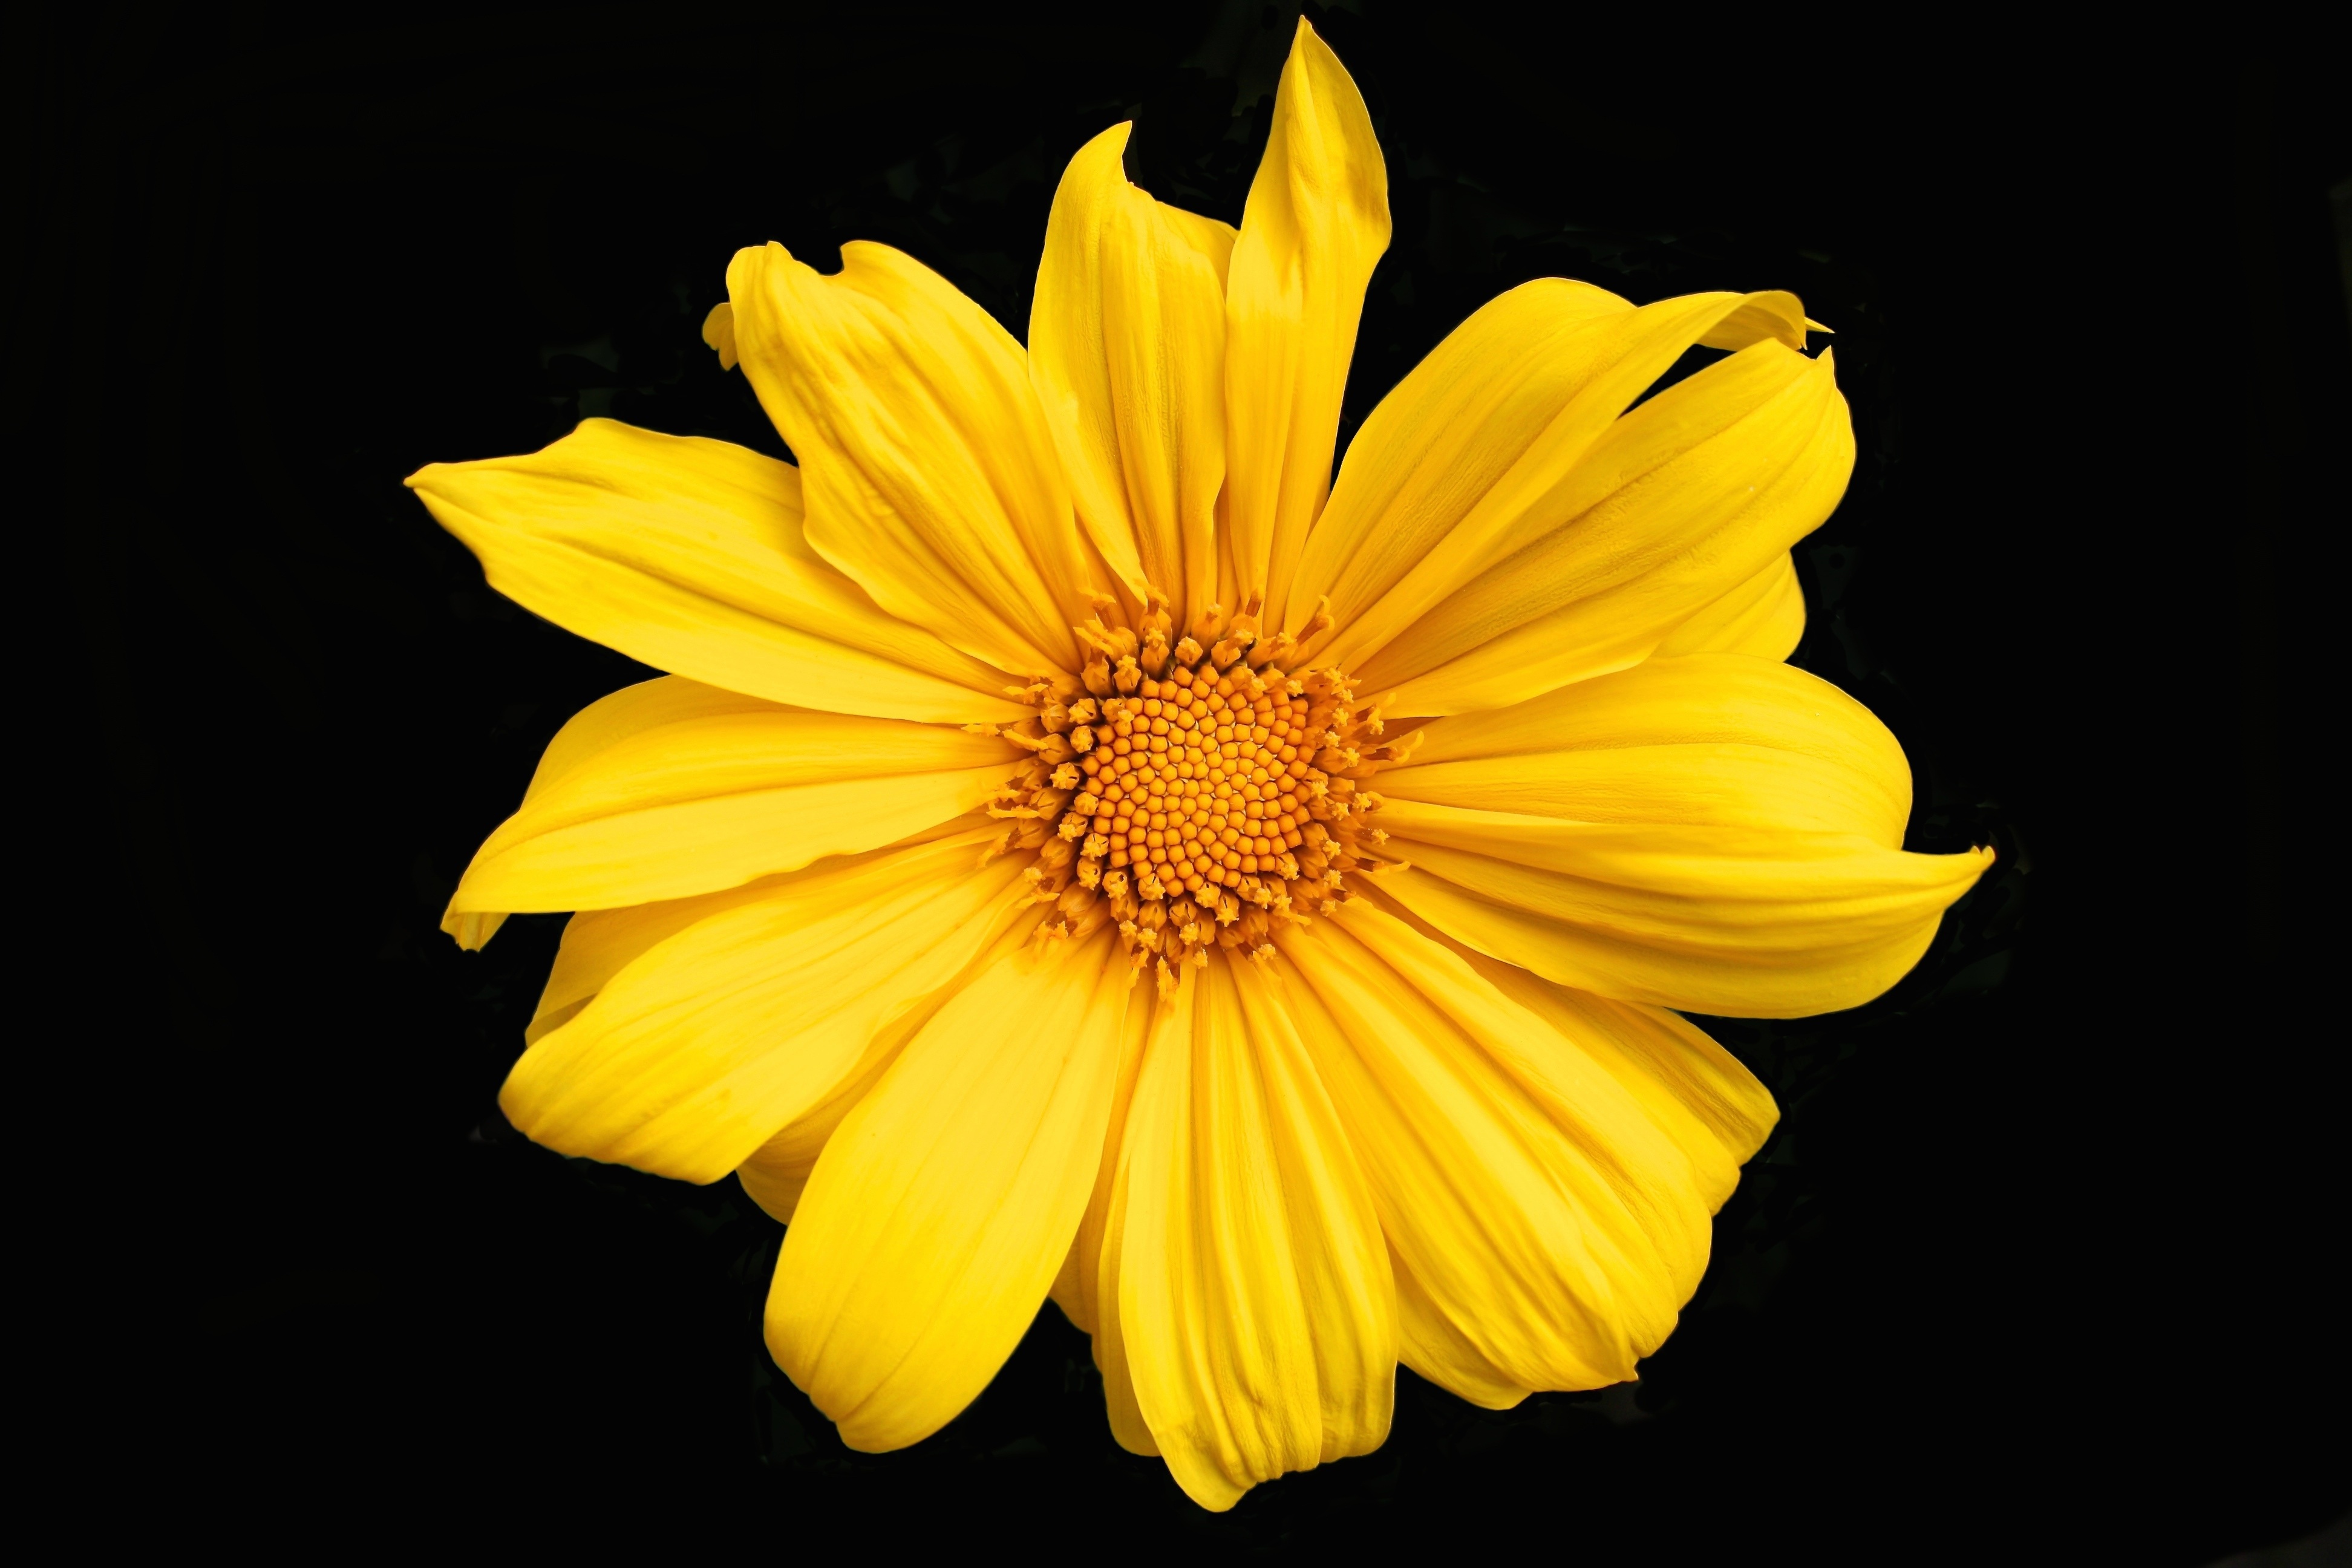
nature, blossom, growth, plant, meadow, flower, petal, bloom, summer, rural, orange, pollen, young, spring, golden, shine, color, macro, natural, romantic, glow, blooming, freedom, yellow, garden, flora, season, botanical, wildflower, close up, outdoors, petals, bright, growing, beautiful, springtime, delicate, yellow flowers, natural beauty, macro photography, black background, flowering plant, daisy family, plant stem, land plant